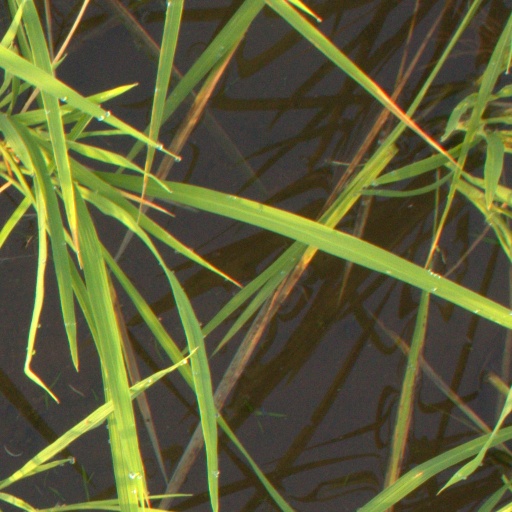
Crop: rice